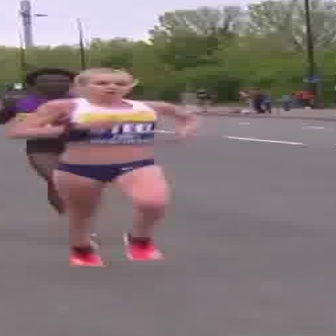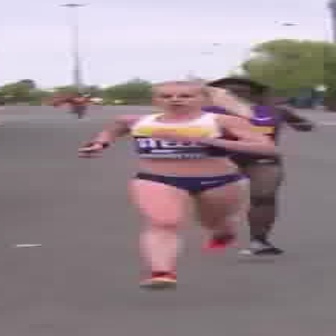
  Please identify the target specified by the bounding box [0,67,202,269] in the first image and locate it in the second image. Return the coordinates in [x_min,y_min,x_max,y_max] format.
Answer: [70,80,279,288]